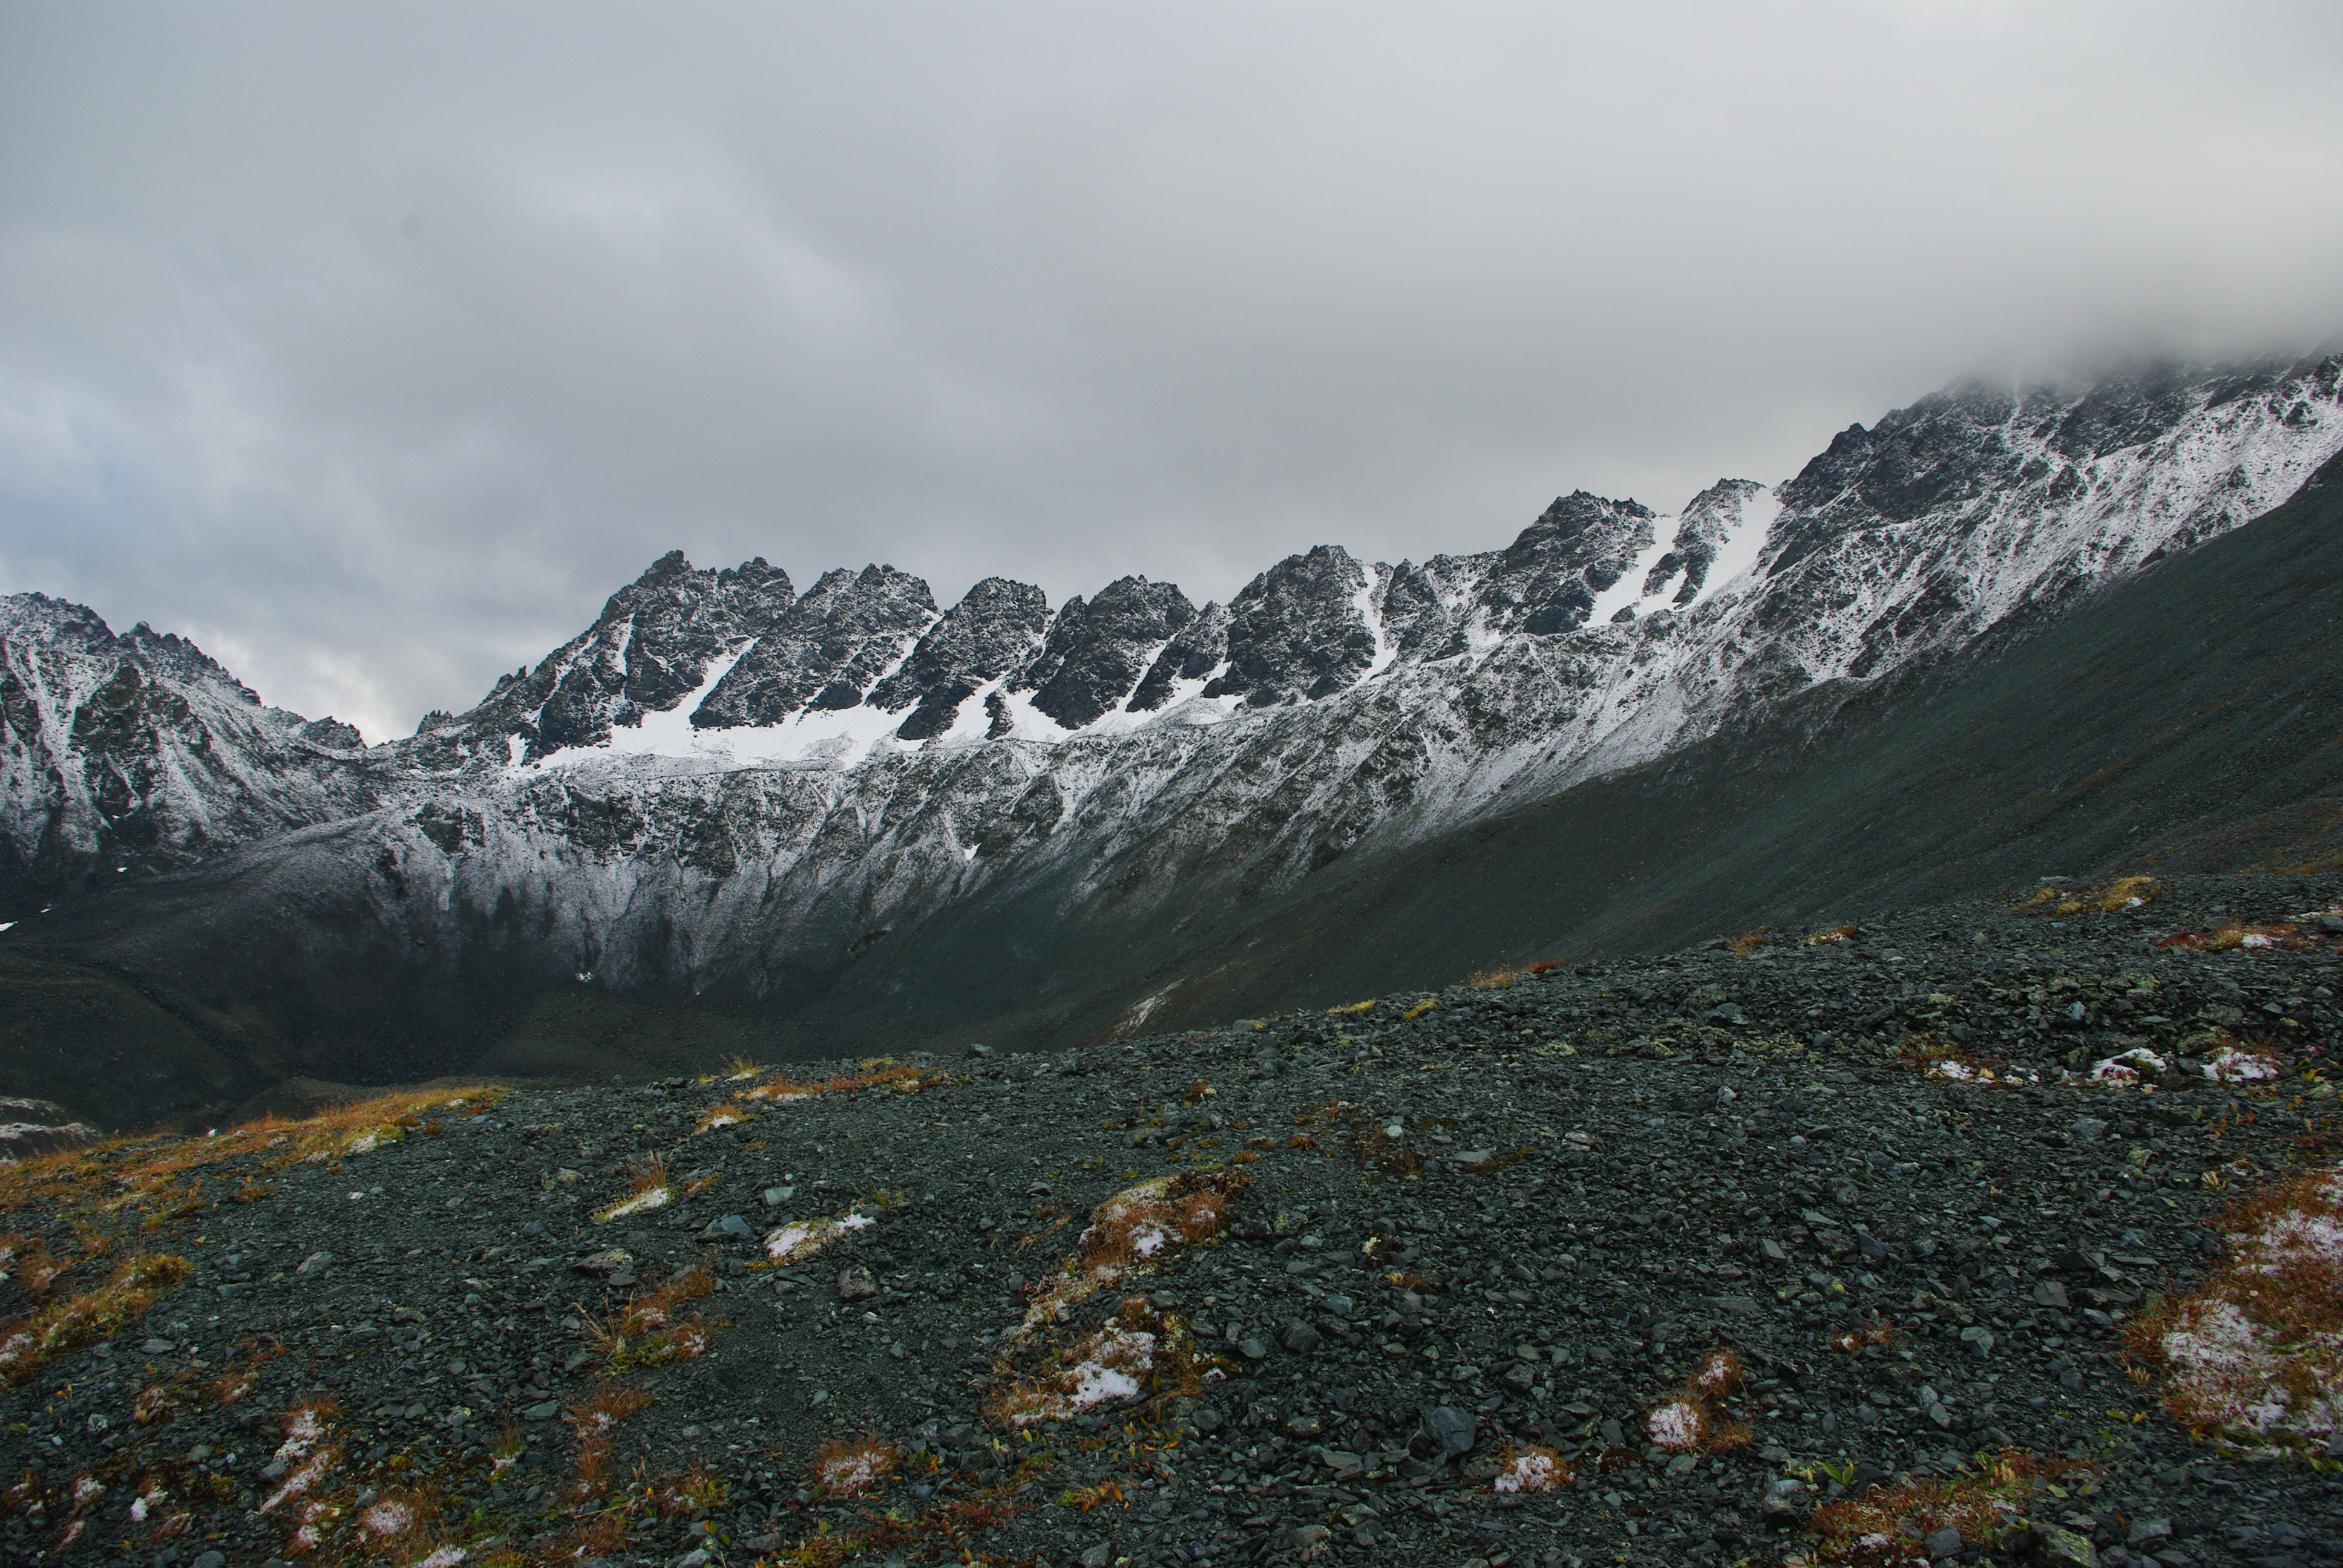
landscape, nature, wilderness, mountain, snow, winter, cloud, morning, hill, lake, valley, mountain range, weather, ridge, summit, mountains, alps, plateau, partly cloudy, landform, mountain pass, geographical feature, atmospheric phenomenon, mountainous landforms